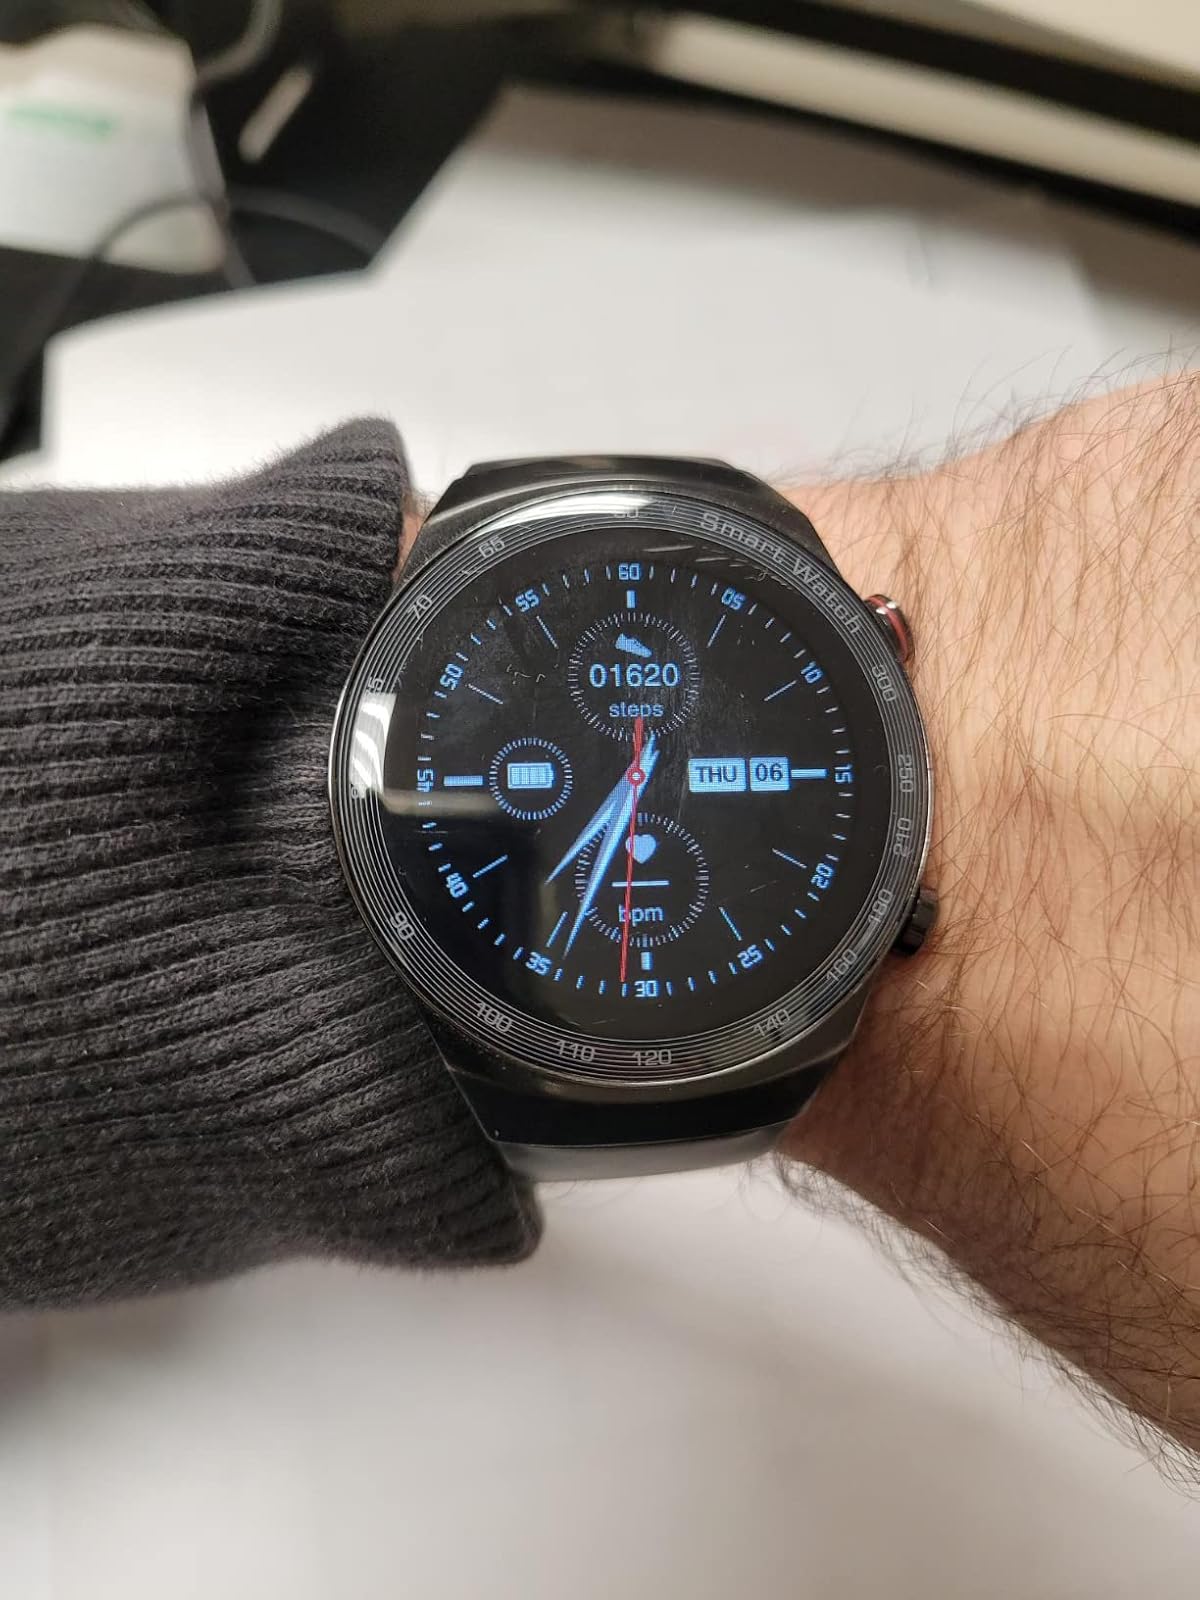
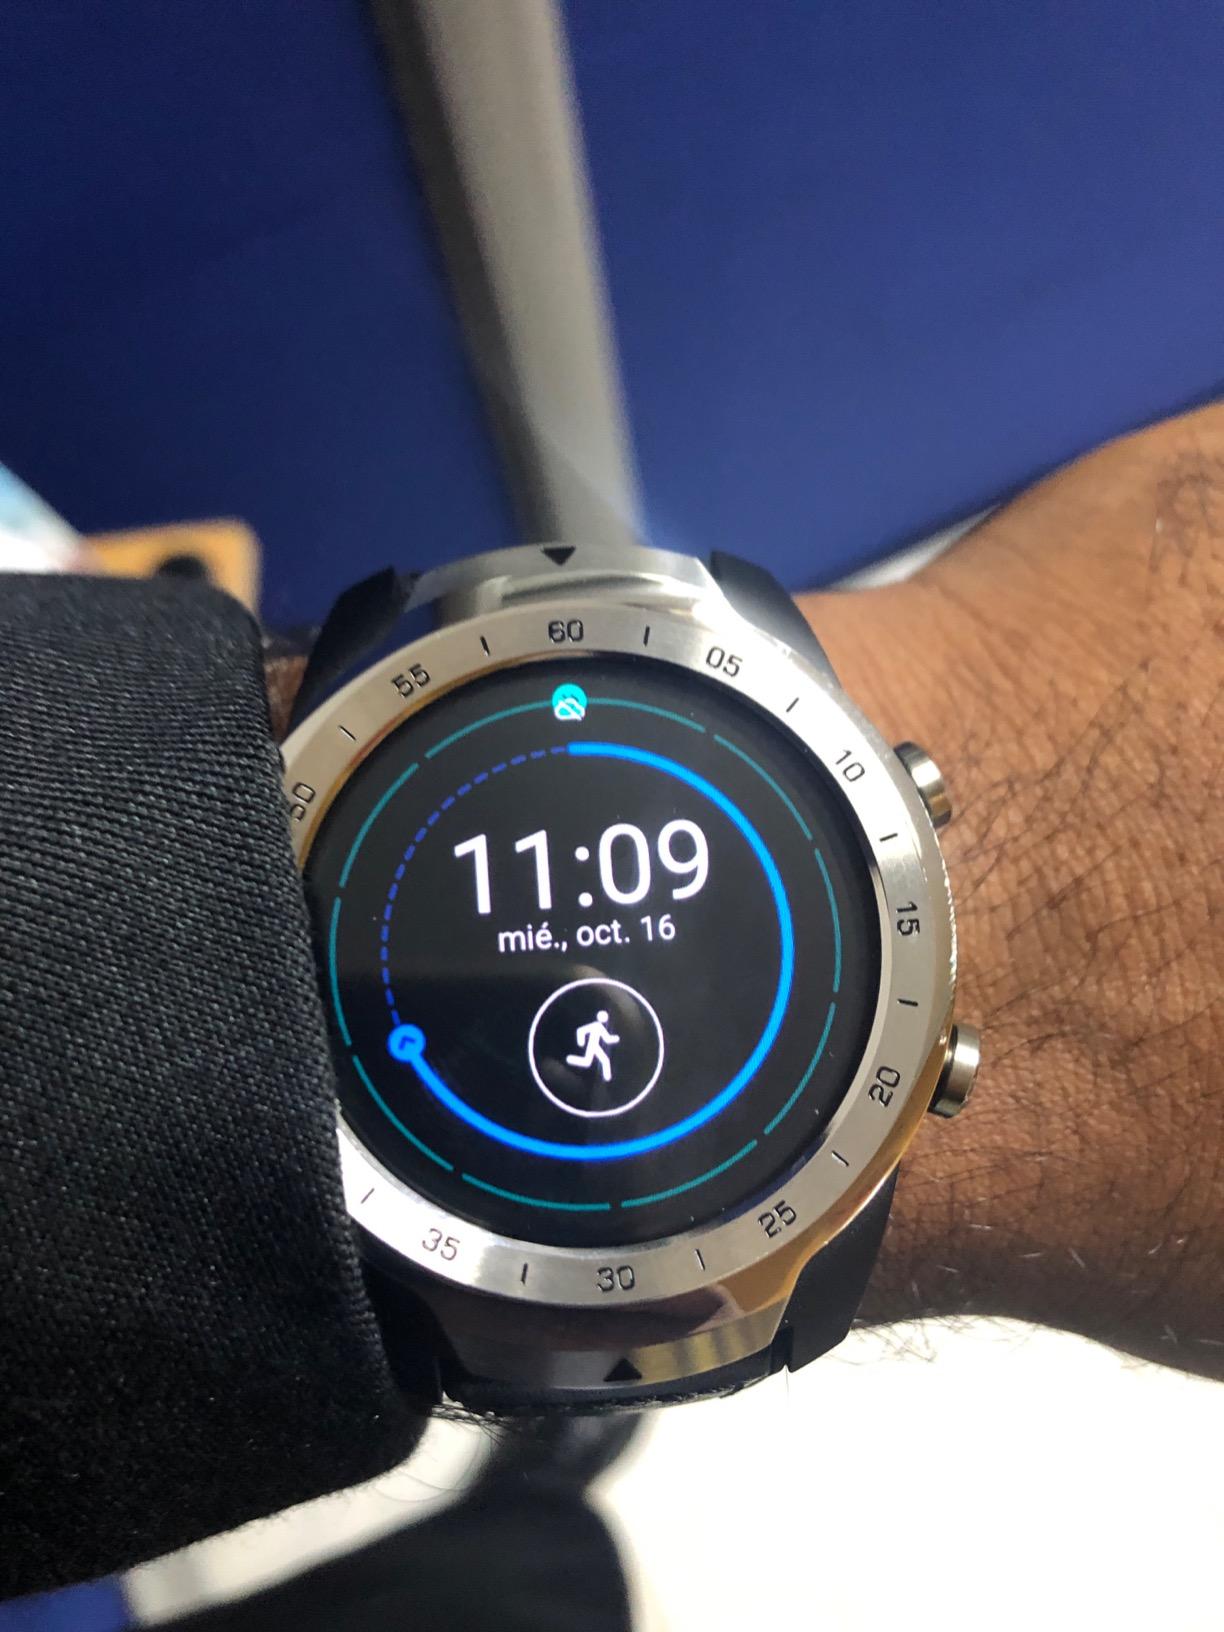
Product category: smartwatch
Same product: no